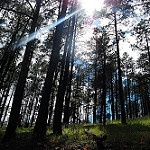
Label: forest